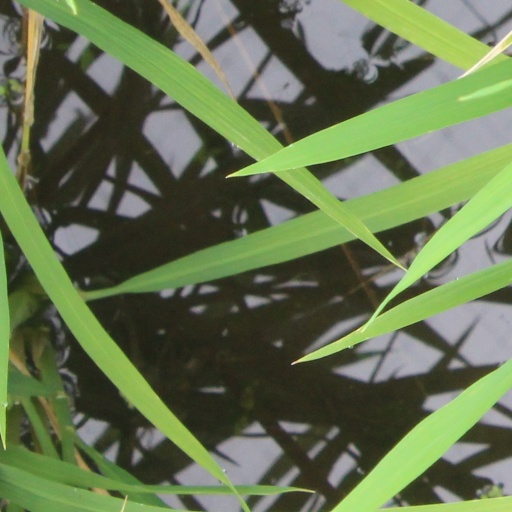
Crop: rice